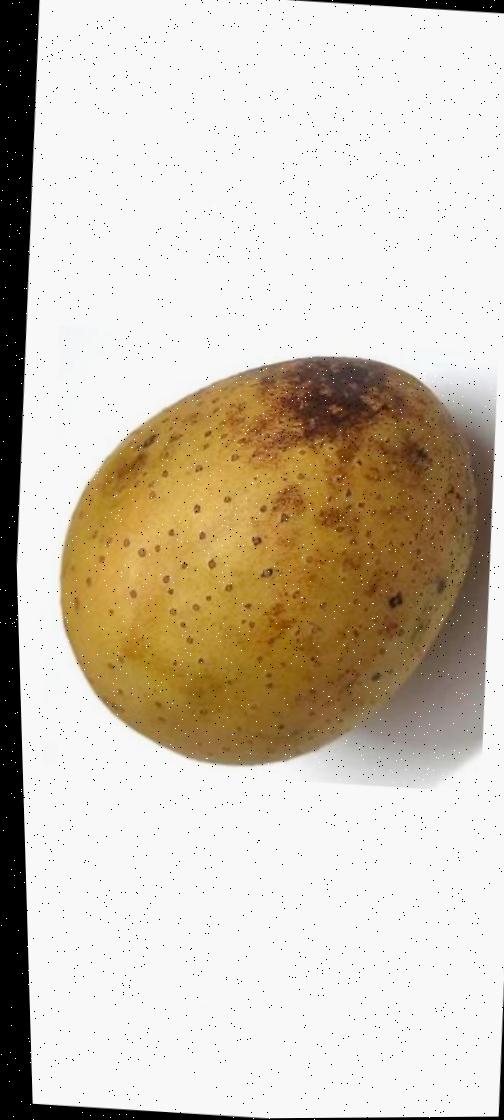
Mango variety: Gourmoti